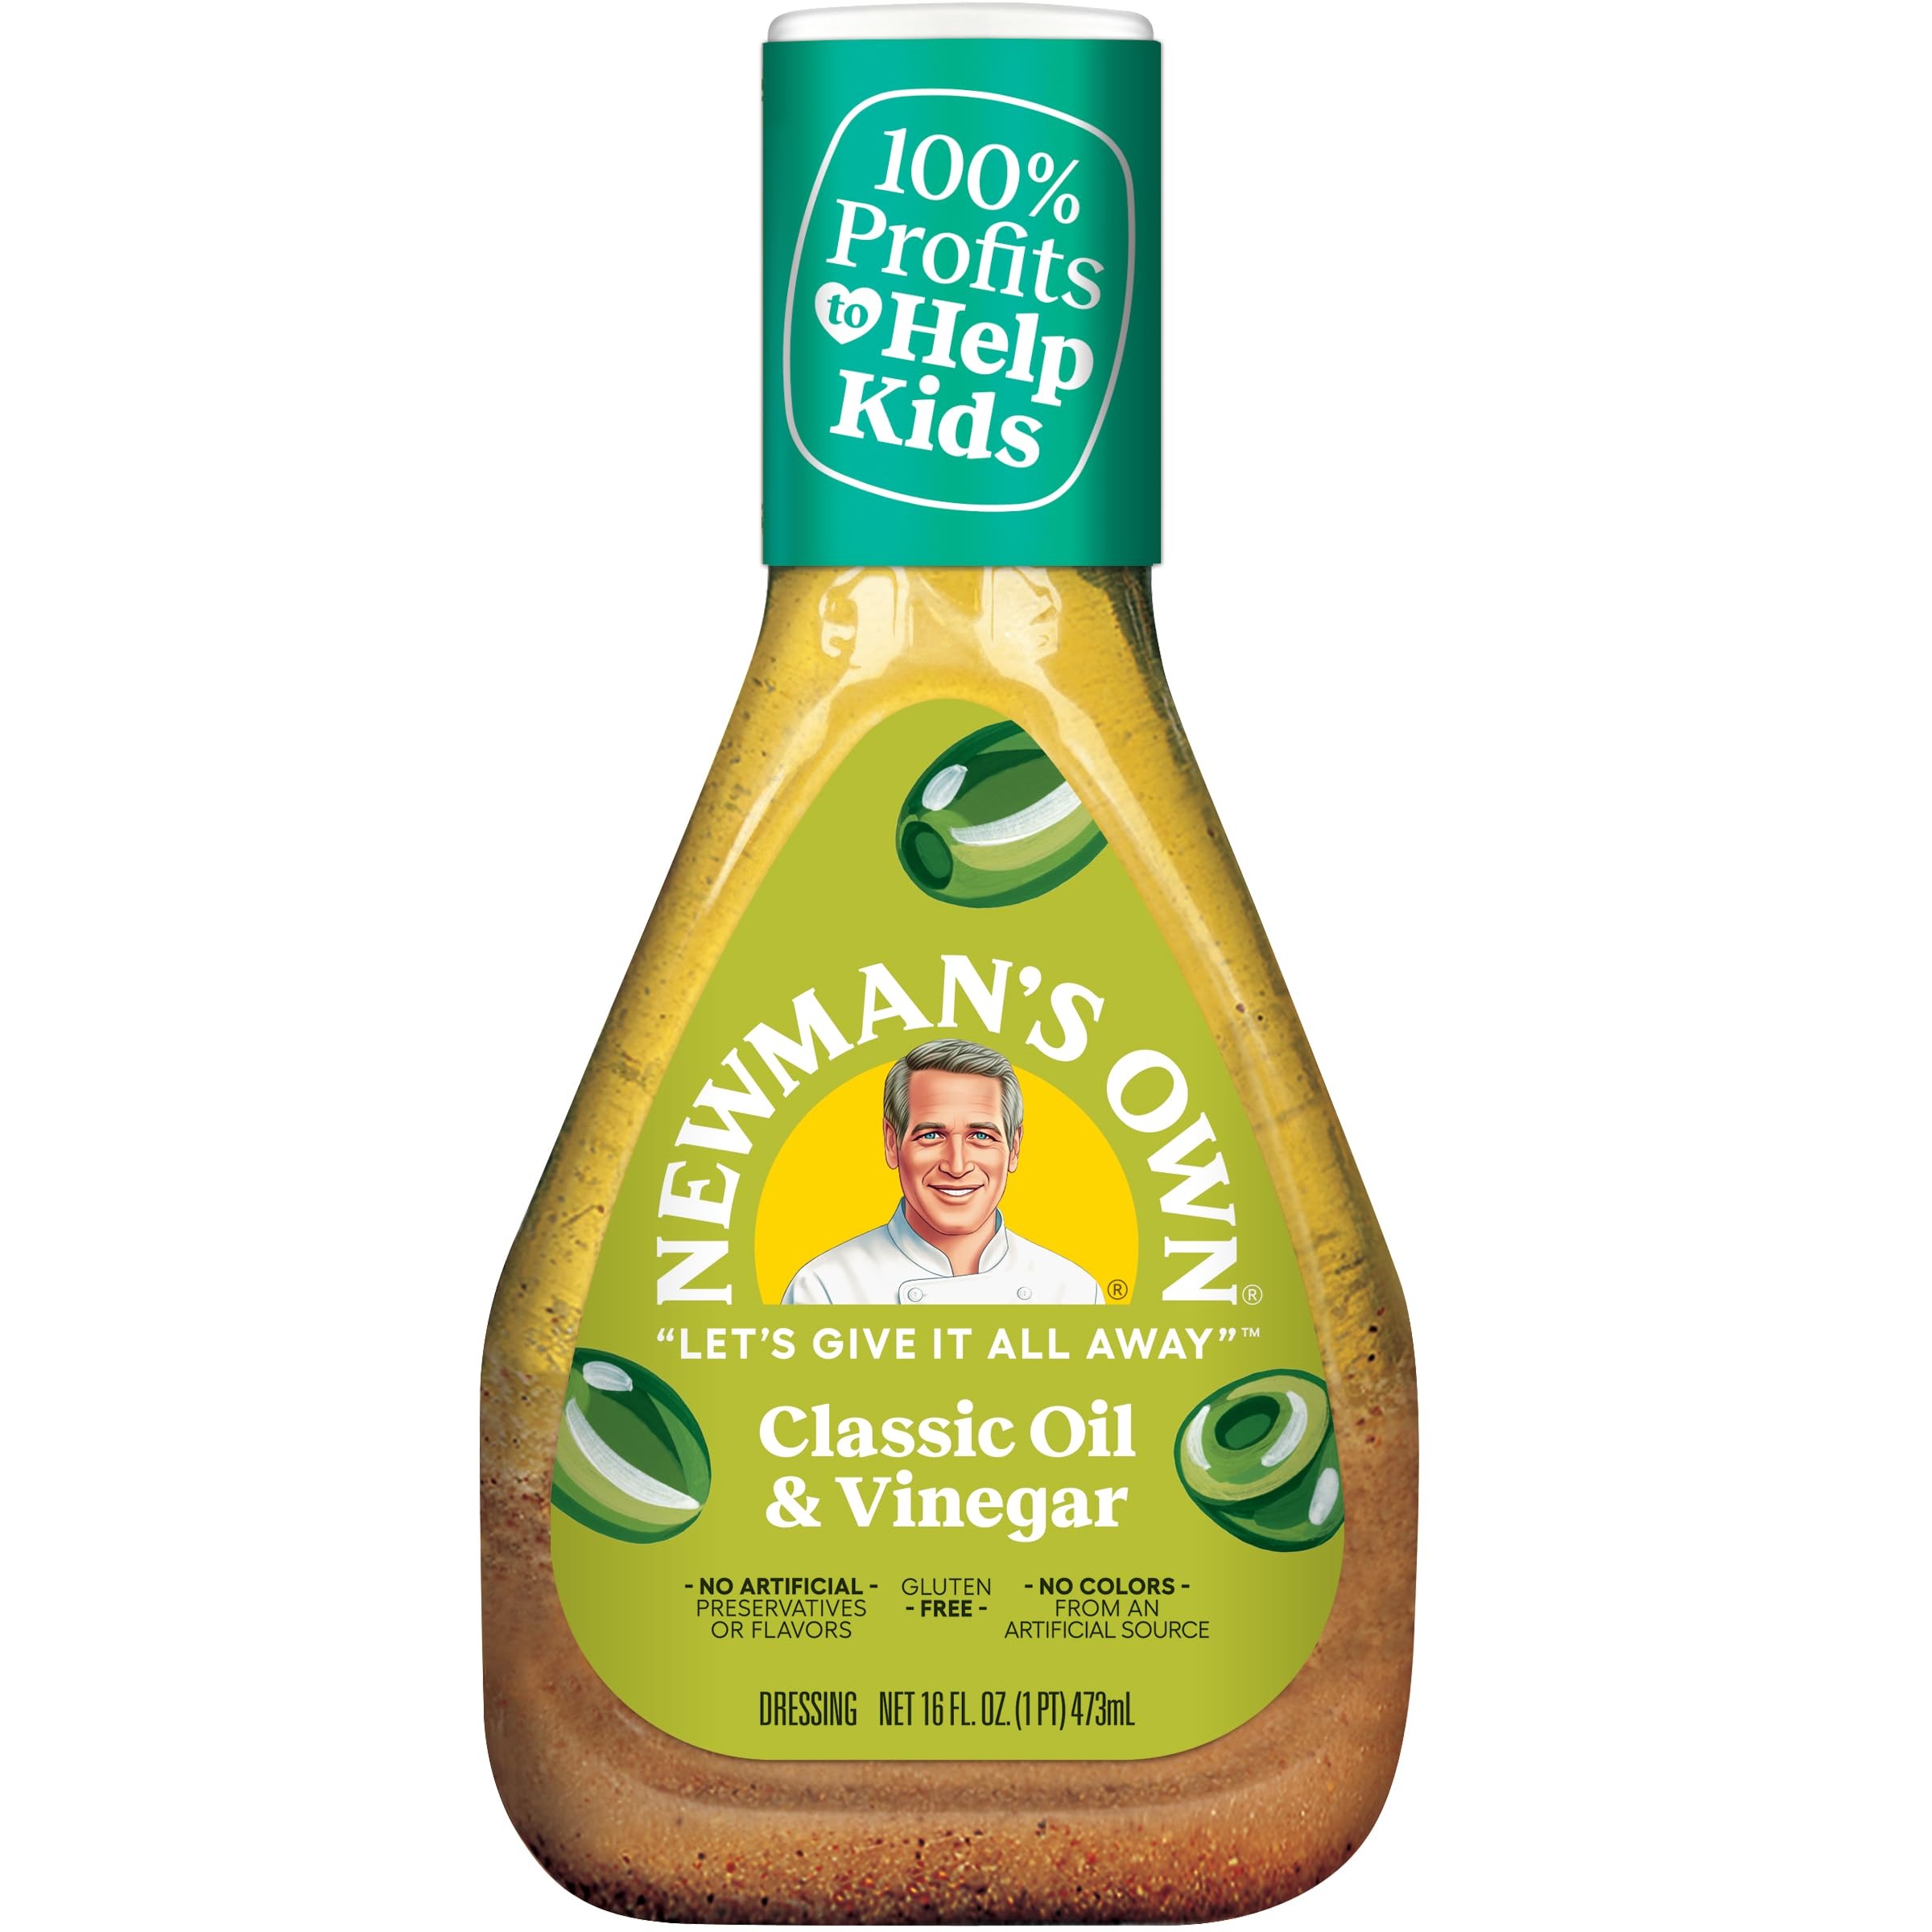
Item Name: Newman's Own Classic Oil & Vinegar Salad Dressing, 16-oz. (Pack of 6)
Value: 96.0
Unit: Fl Oz

Price: 4.69